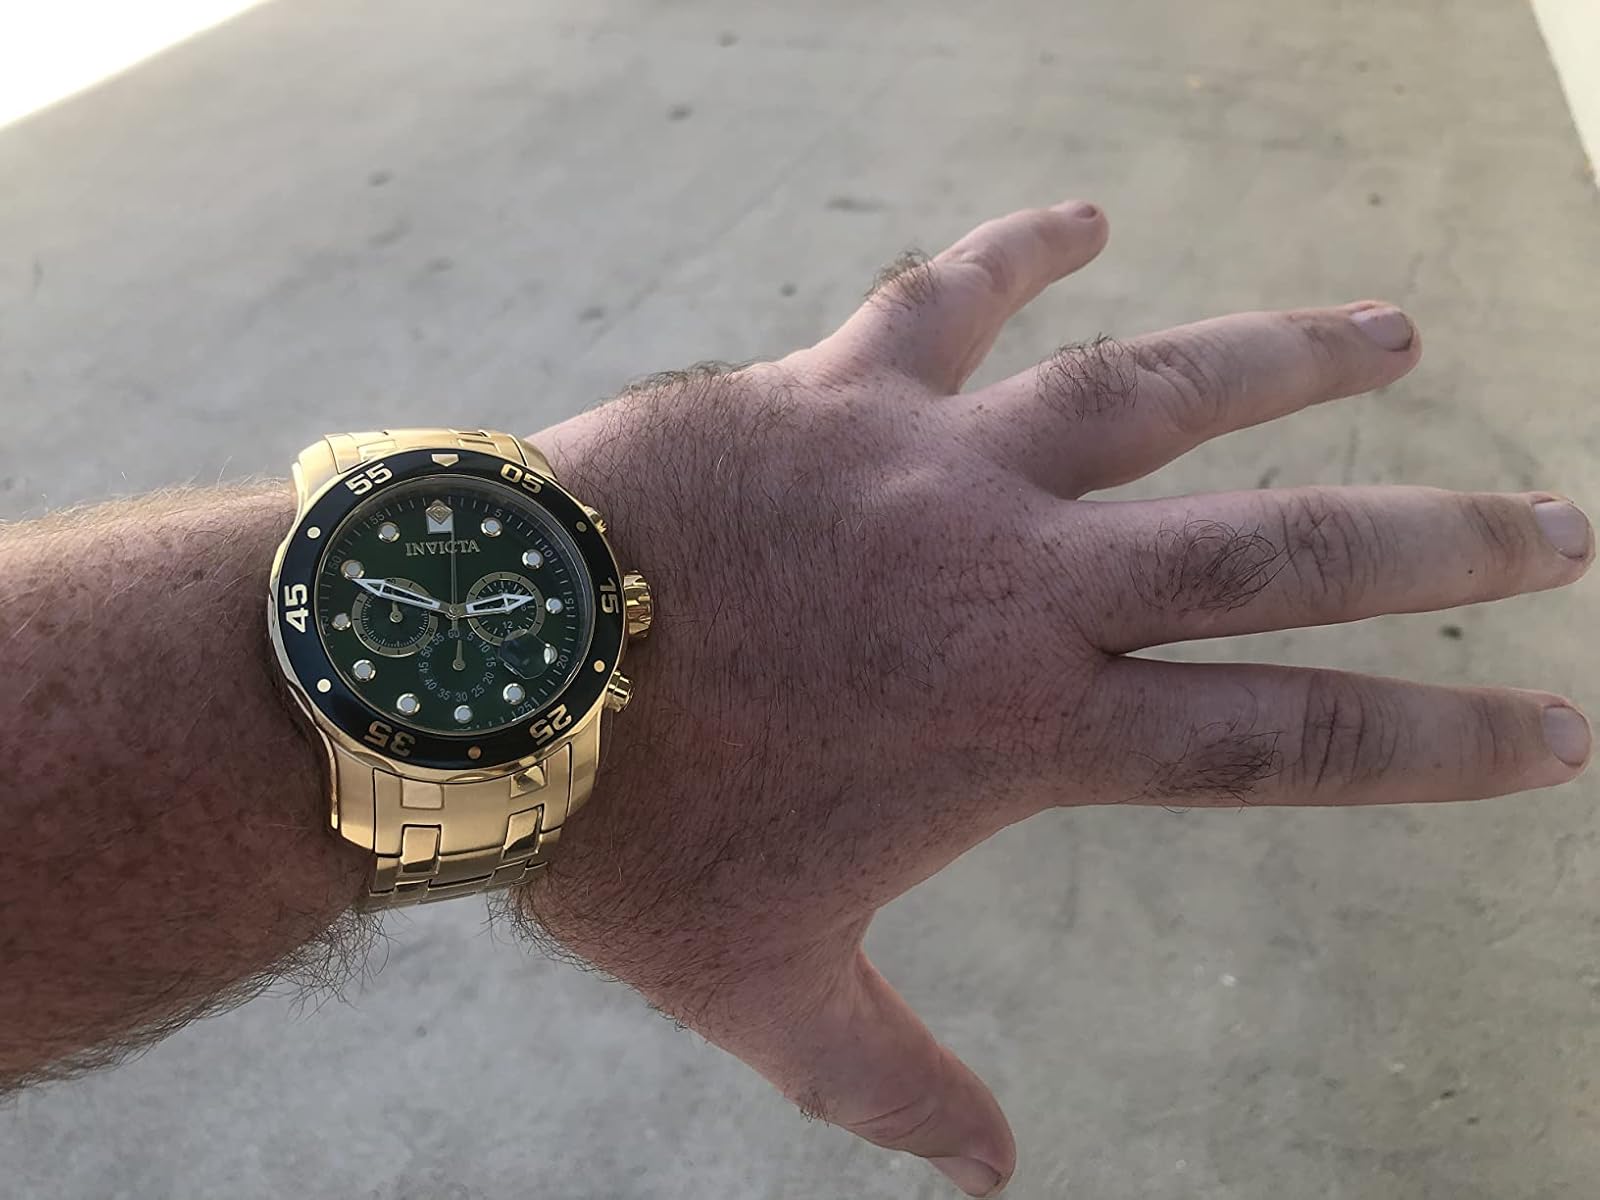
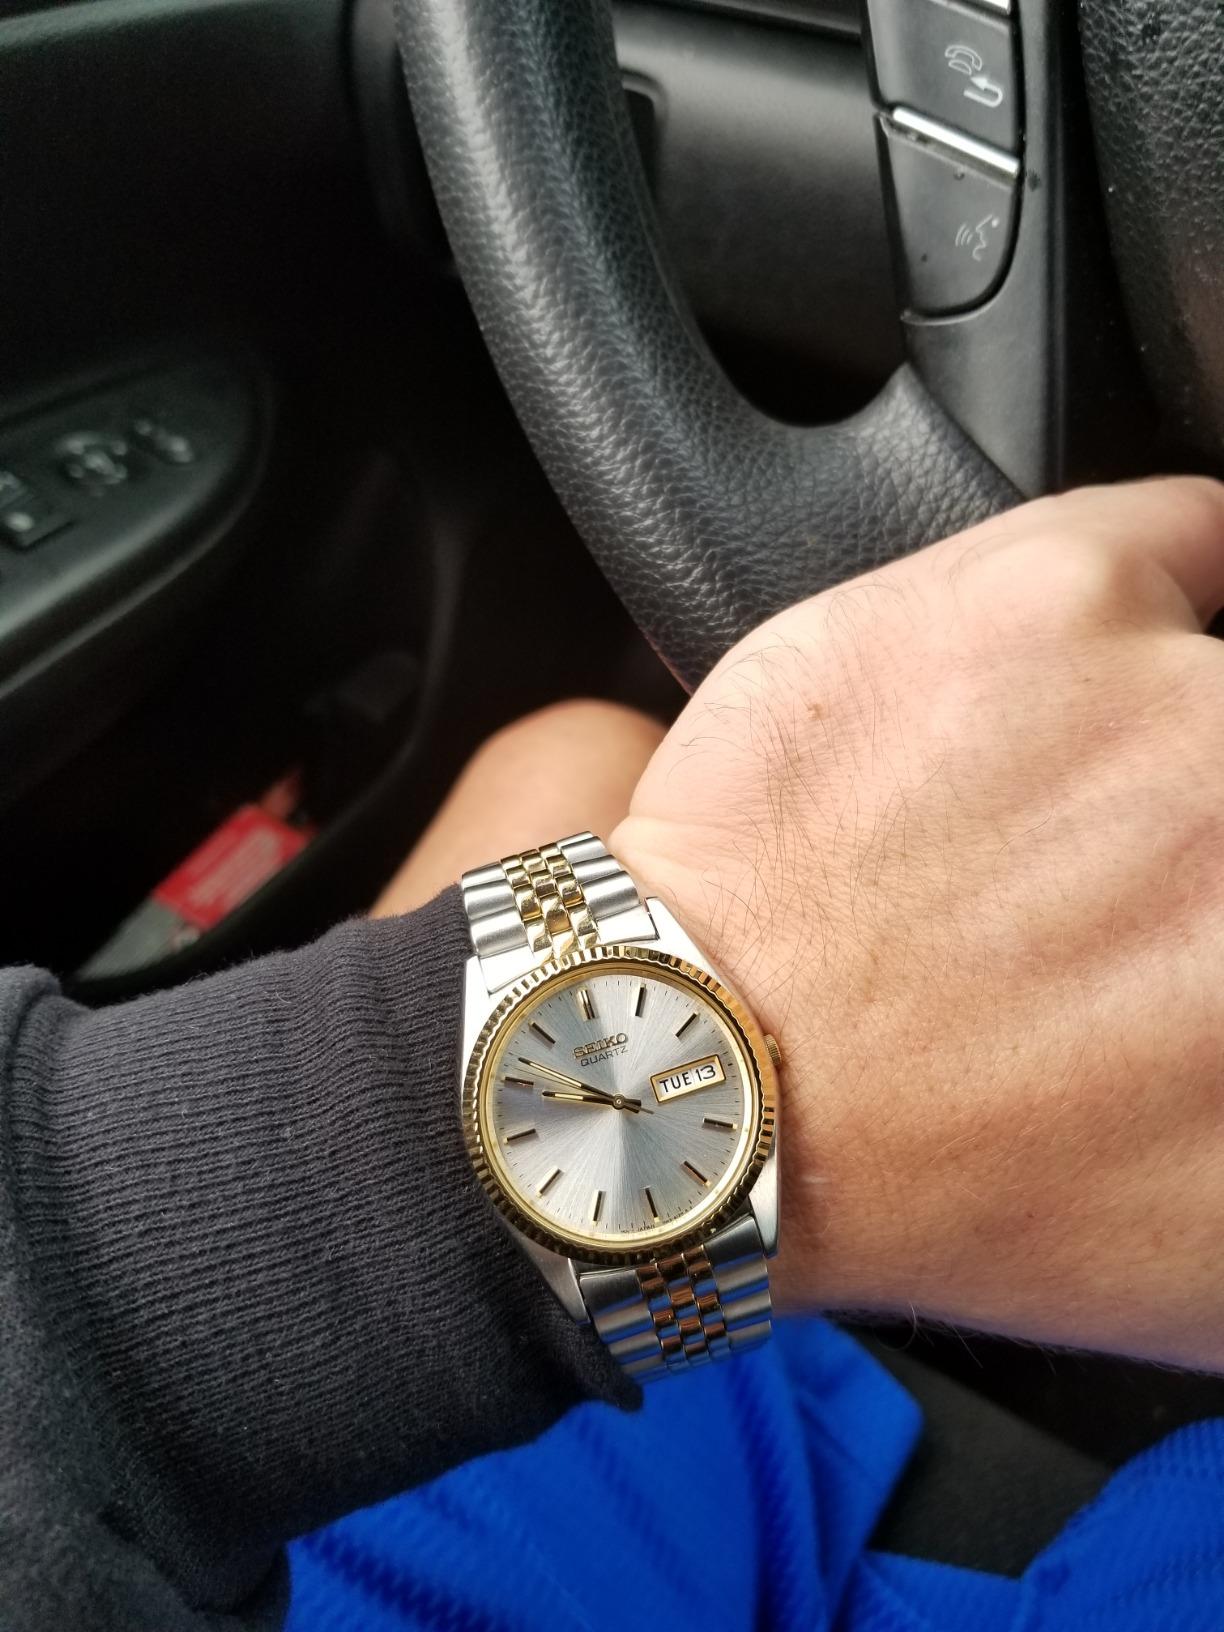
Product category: accessories_watch
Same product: no